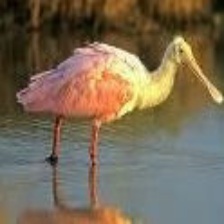
Species: ROSEATE SPOONBILL
Scientific name: PLATALEA AJAJA
ImageNet parent category: spoonbill